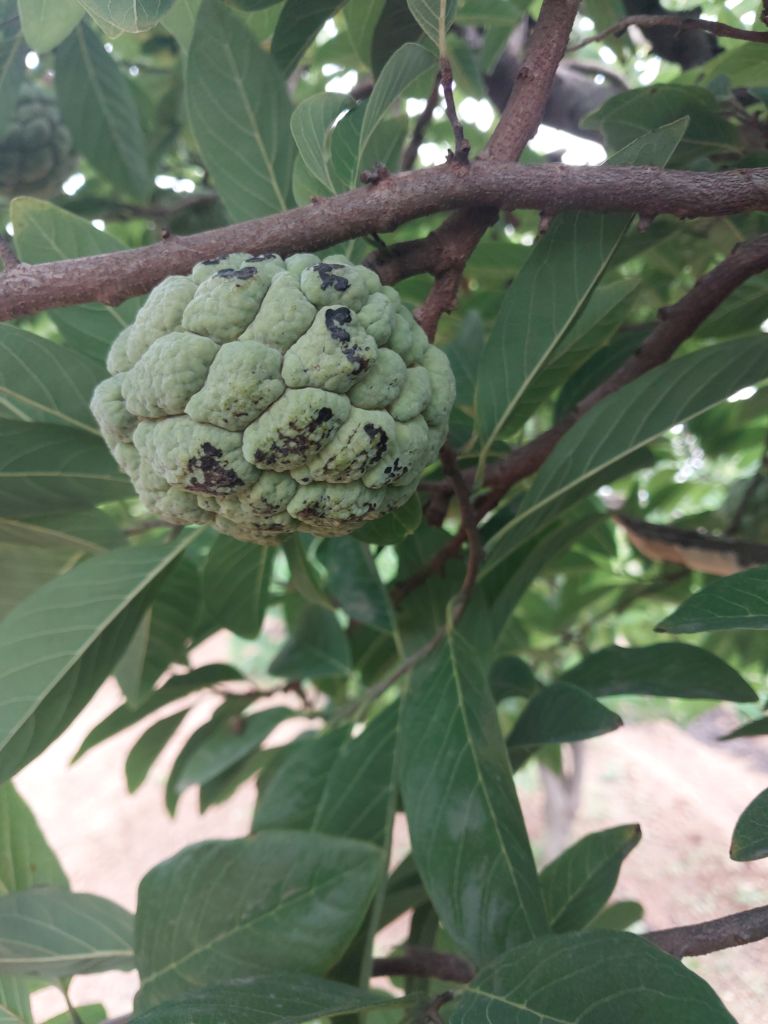
Disease label: Blank Canker